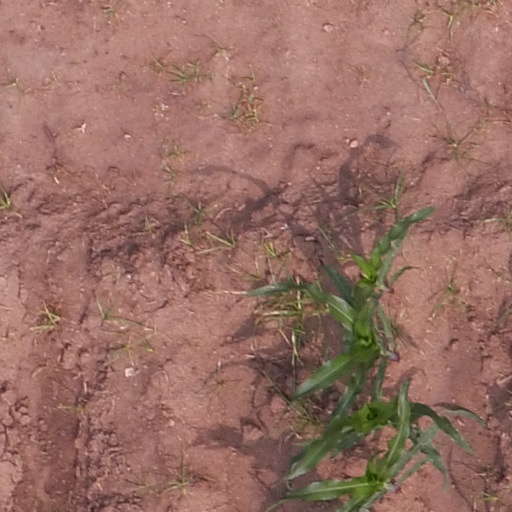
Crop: maize; corn